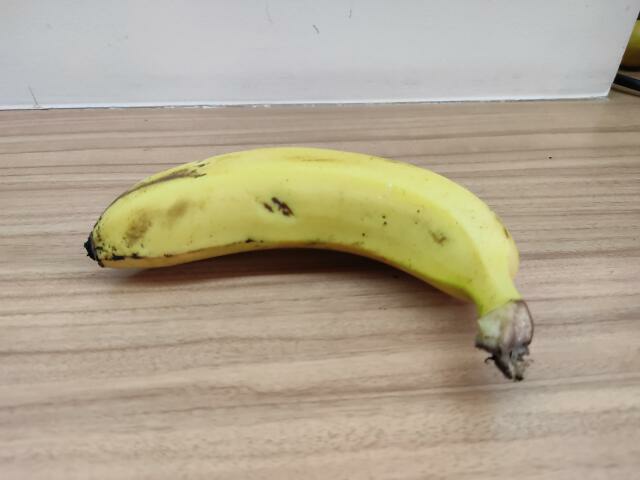
Label: Ripe_Banana